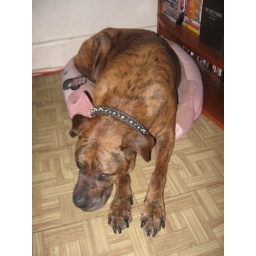
Ginger in Ollie's little pink bed